Beyond the Law (1930 film)

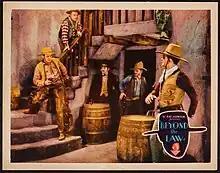
Lobby Card

Beyond the Law is a 1930 American western film directed by J. P. McGowan and starring Robert Frazer, Lane Chandler and Louise Lorraine. It was one of the final productions of the independent Rayart Pictures, under the name Raytone Talking Pictures. The company was later revived as Monogram Pictures.